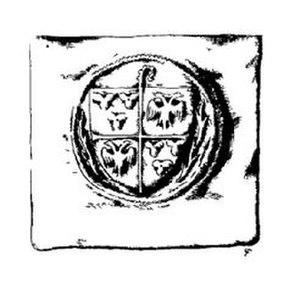
Sceau de René de Prie.